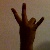
The image shows a hand gesture representing the number 7 in Indian Sign Language.